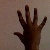
The image shows a hand gesture representing the number 5 in Indian Sign Language.